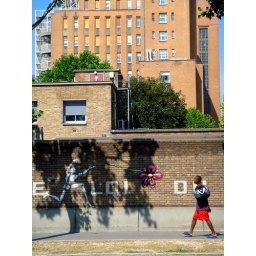
flower street art by nowart